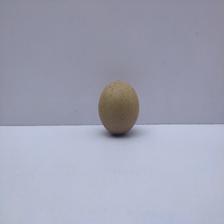
Size: Small